Bassum–Herford railway

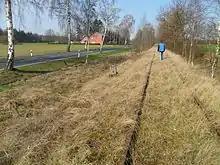
Between Sulingen and Schwaförden (March 2012)

A bottleneck in the federal trunk road network (B61) was eliminated at the existing railway overpass at Bassum with the partial removal of the embankment in the autumn of 2009. In Ströhen a hall has been built over the track. In the Sulingen area several level crossings were eliminated, in some cases during the construction of relief roads. The level crossing on the B61 in Neuenkirchen has also been removed. The other sections are now mostly overgrown with scrub.